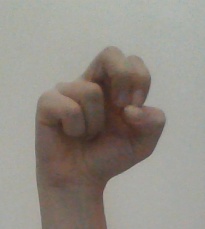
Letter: gaaf